Jack McGurn

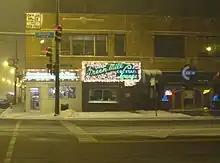
Green Mill, 4802 N. Broadway

In the summer of 1927, Joe Aiello made an attempt to take over the Unione Siciliana. He put $25,000 bounties on Al Capone and Tony Lombardo, which attracted assassins from out of town. Between May and September 1927, Jack McGurn killed at least four would-be hitmen that had come to Chicago to kill his boss. On March 7, 1928, McGurn was shot and wounded by the Gusenberg brothers at the Hotel McCormick, at Ontario and Rush street, from where he had been leading a local takeover of the beer racket. On April 17, McGurn was shot at by North siders James Clark and Billy Davern, at the corner of Morgan and Harrison. McGurn retaliated by killing Billy Davern a few weeks later.